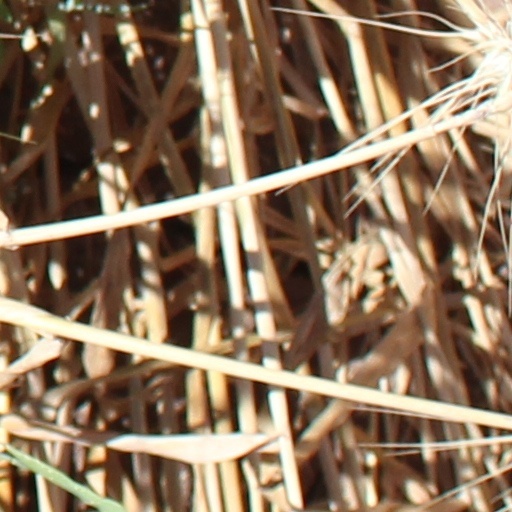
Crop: wheat